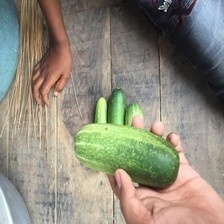
Label: cucumber